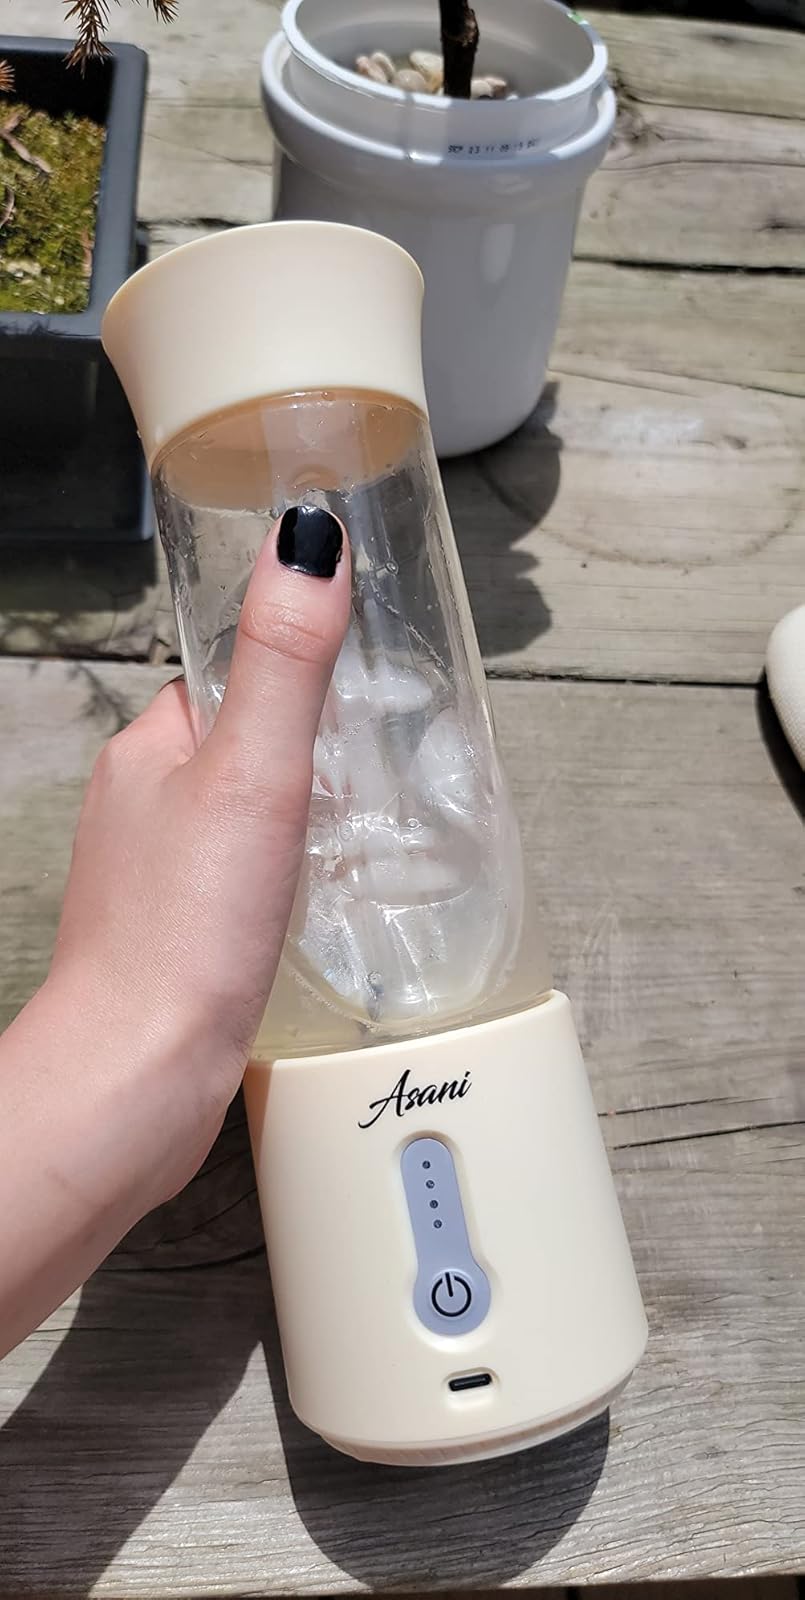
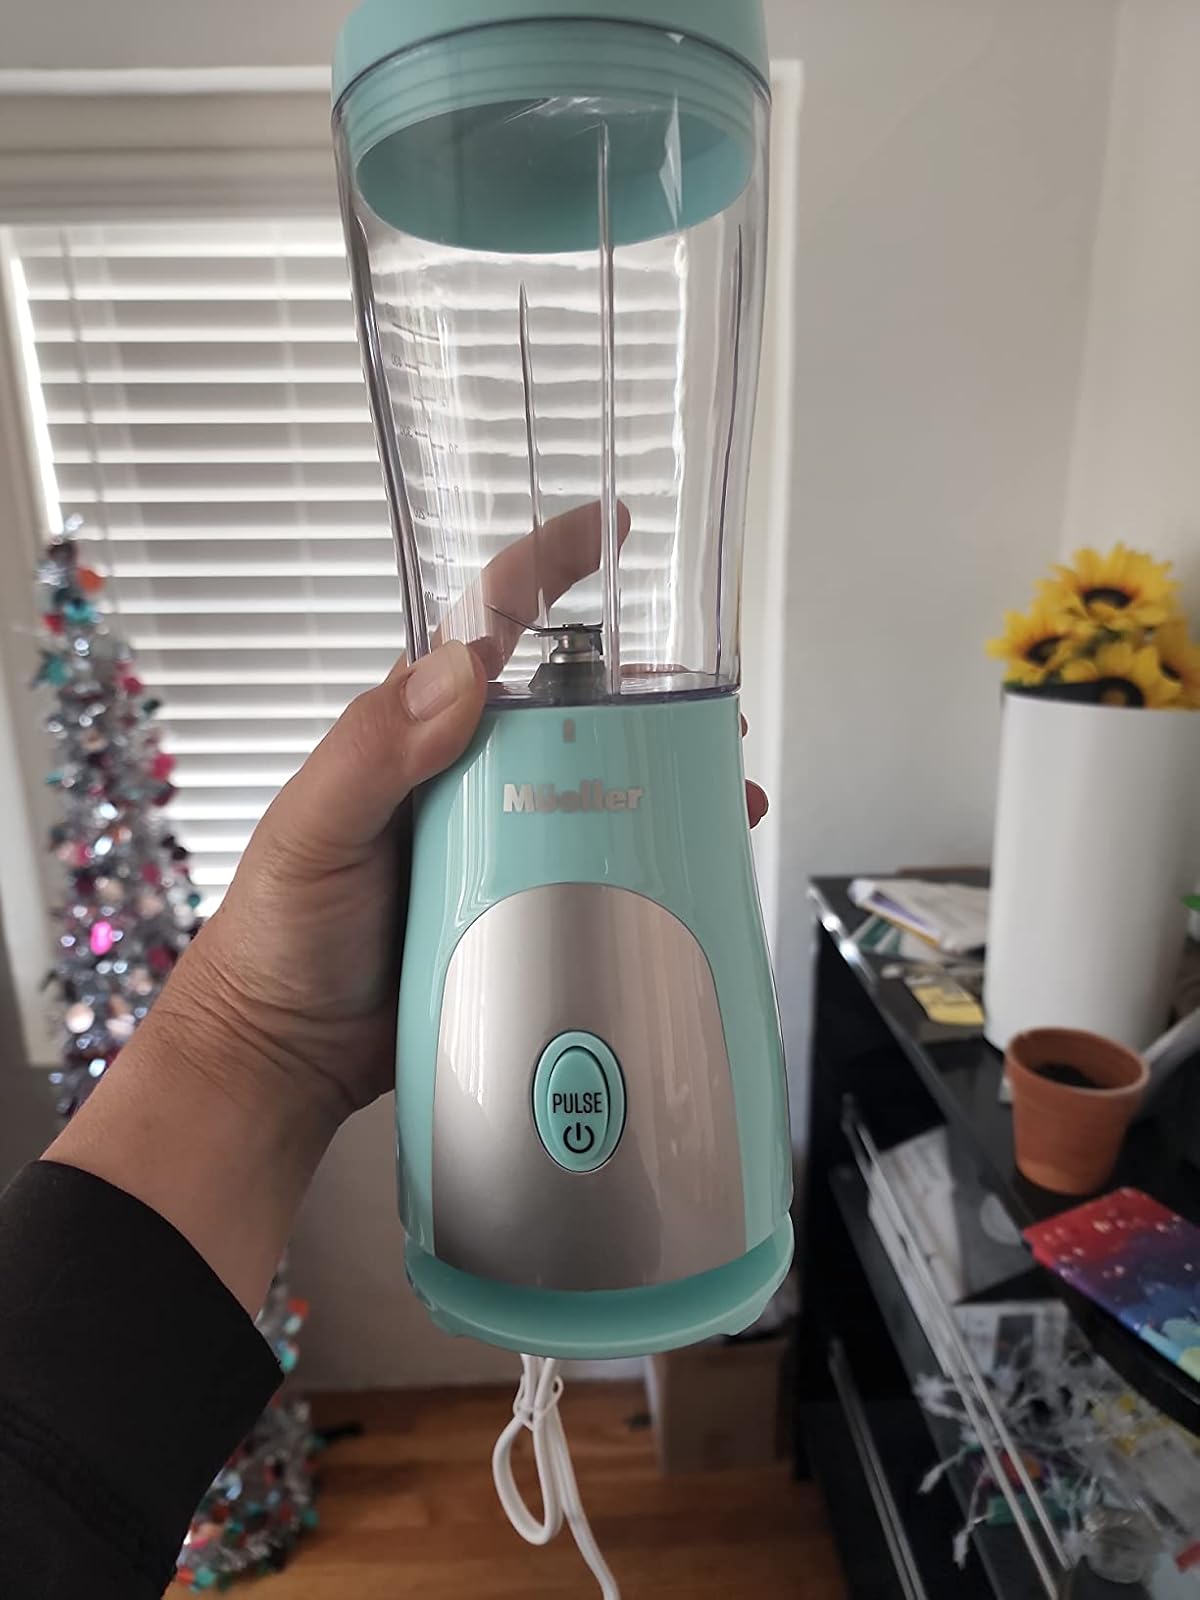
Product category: items_blender
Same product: no